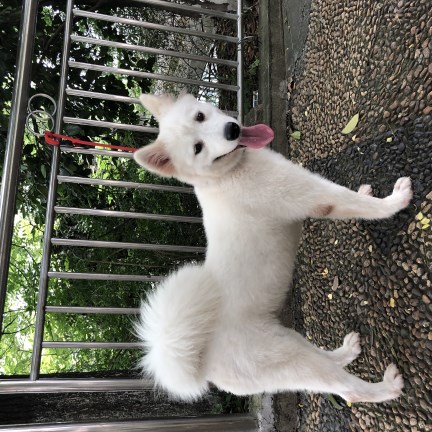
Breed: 2192-n000088-Samoyed